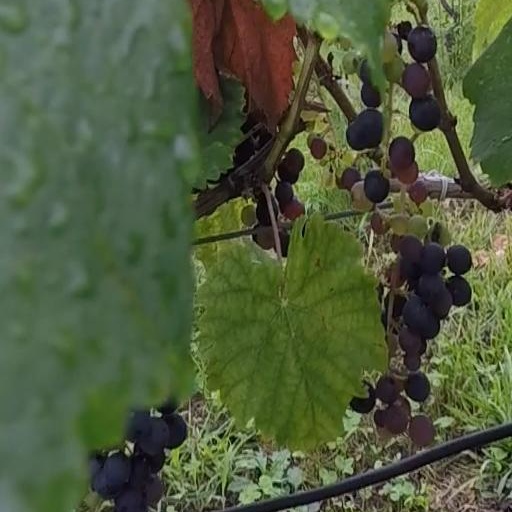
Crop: grape